Joseph S. Van Bokkelen

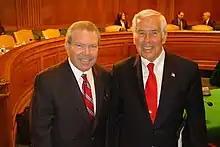
Van Bokkelen with Richard Lugar in 2007

On January 9, 2007, Van Bokkelen was nominated by President George W. Bush to a seat on the United States District Court for the Northern District of Indiana vacated by Rodolfo Lozano. Van Bokkelen was confirmed by the United States Senate on June 28, 2007, and received his commission on July 18, 2007. He assumed senior status on September 29, 2017.